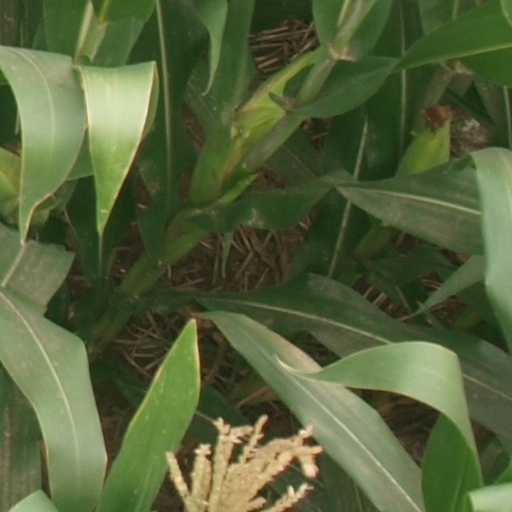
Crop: maize; corn